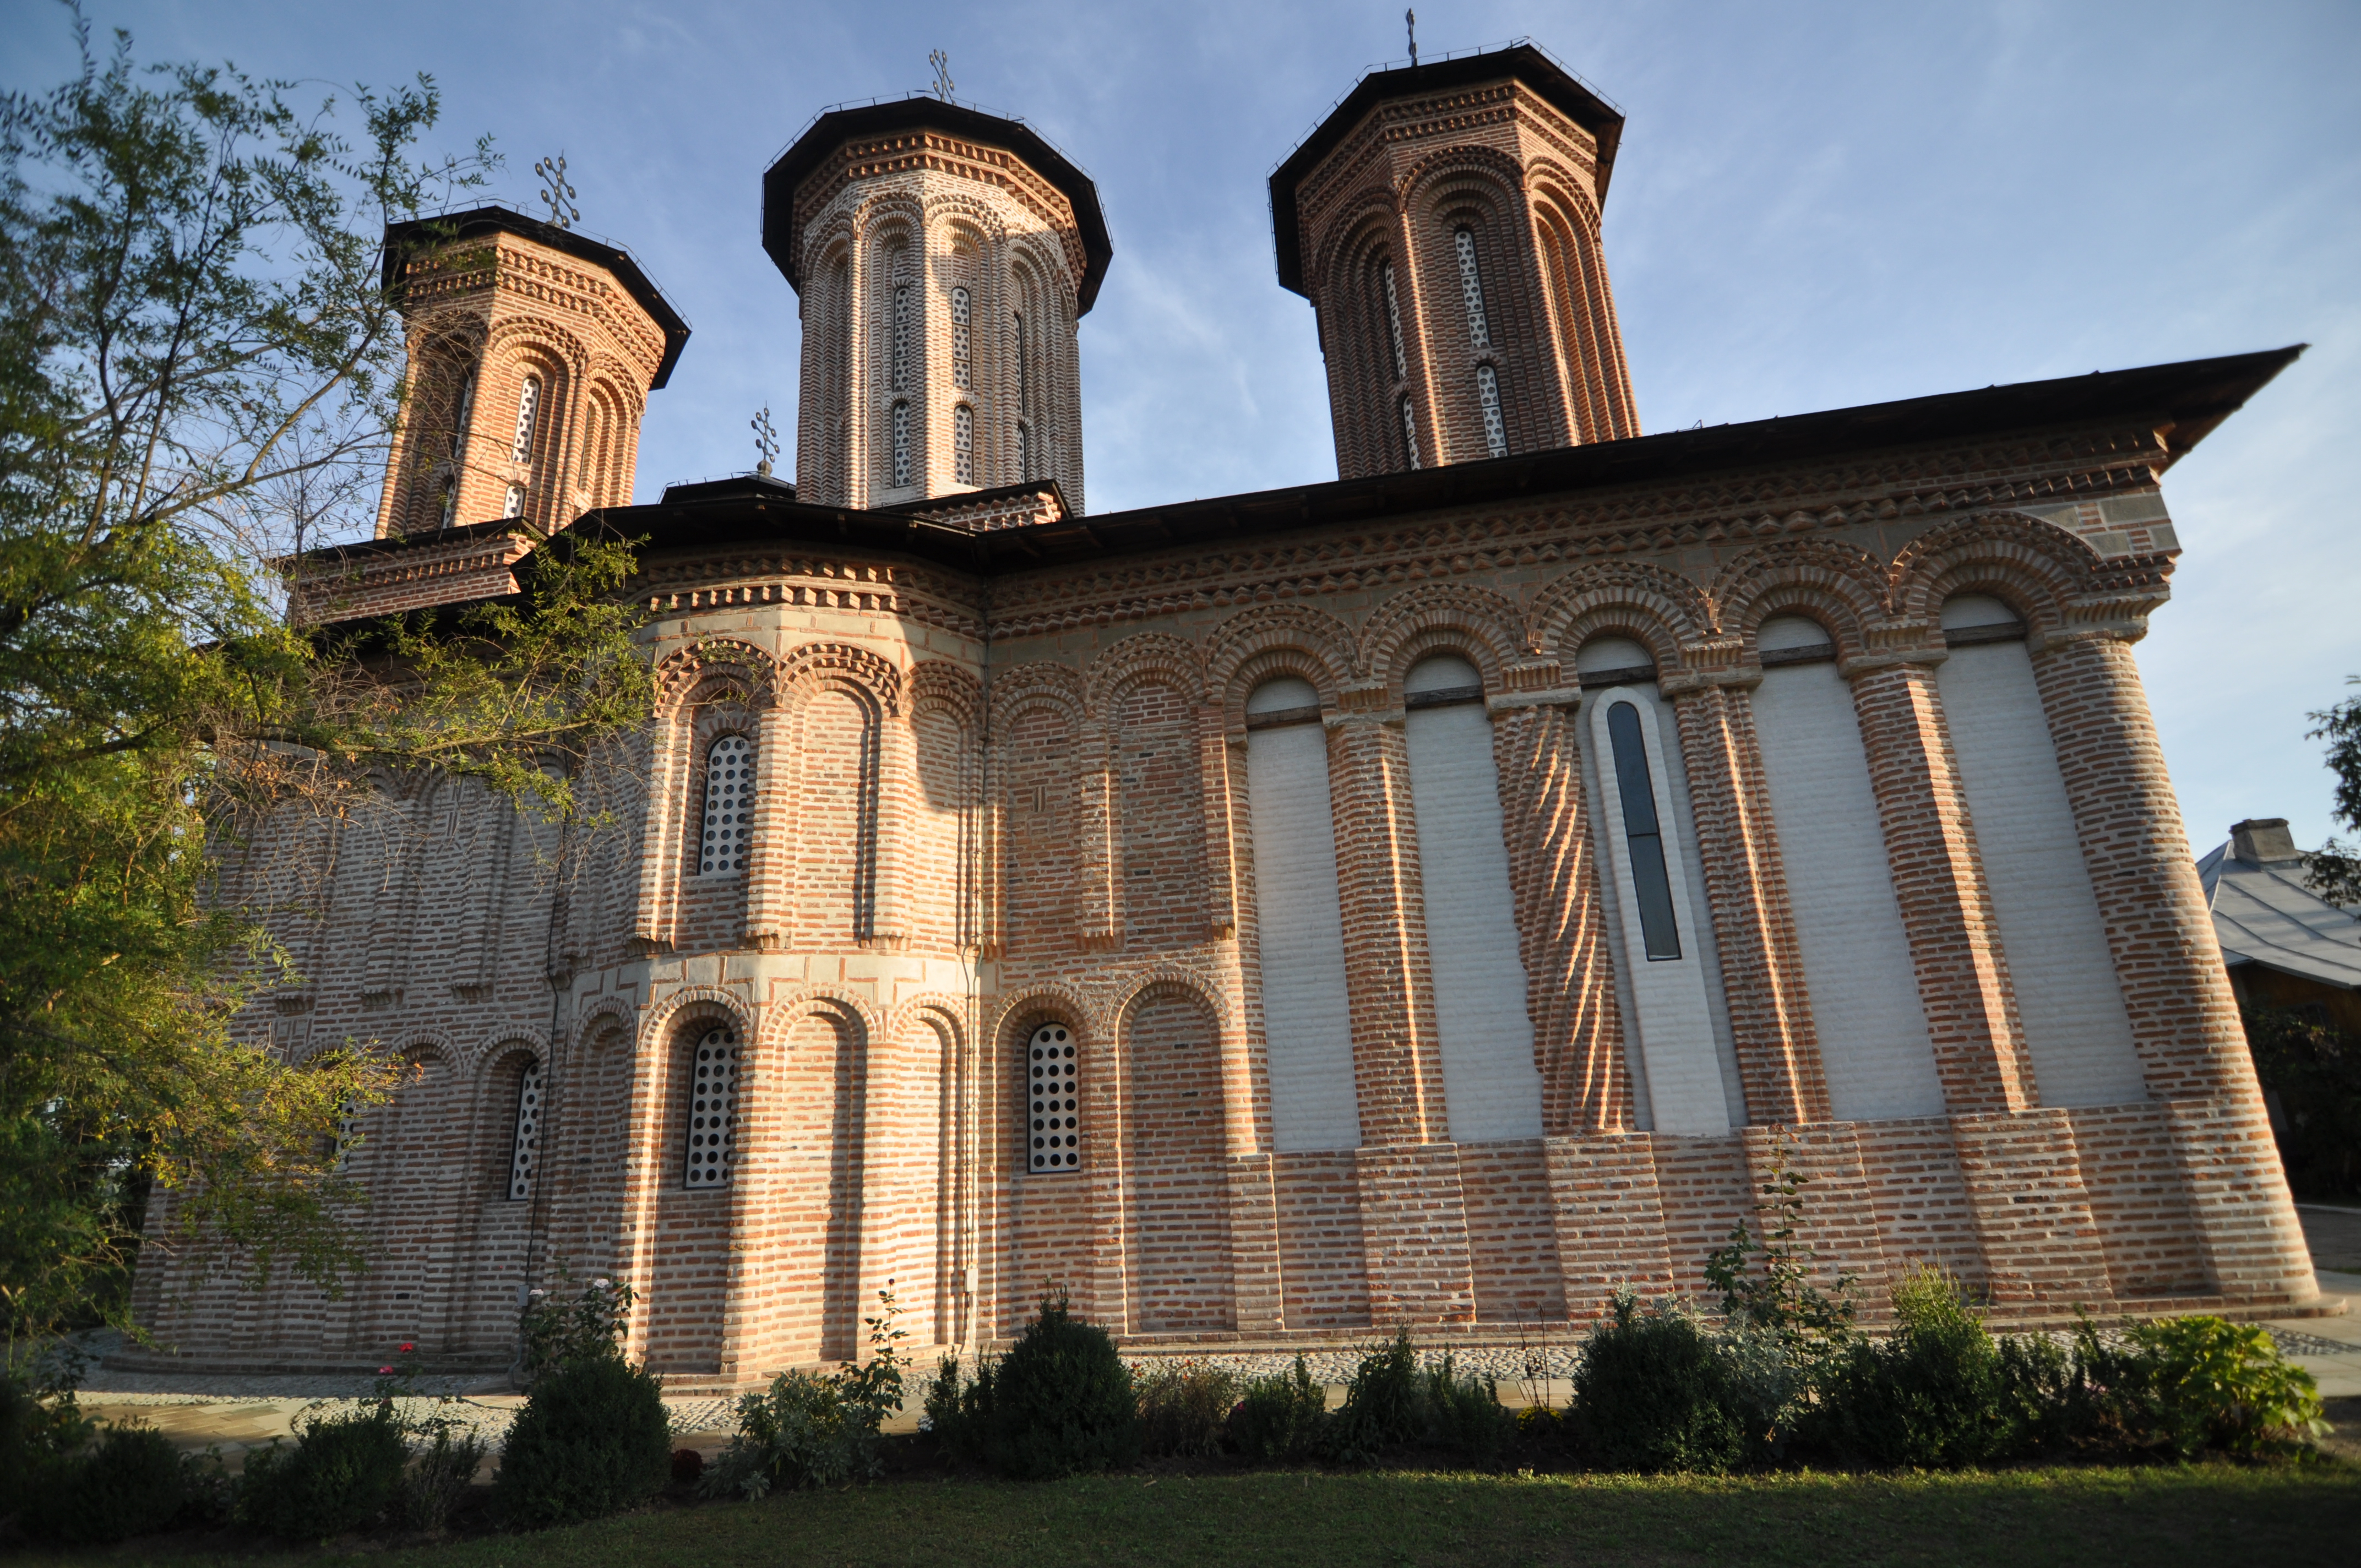
architecture, photography, building, palace, monument, photo, religion, landmark, facade, church, christian, place of worship, photos, religious, art, de, monastery, churches, fotografie, history, christianity, romana, orthodox, eastern, estate, romania, bor, biserica, arhitectura, wallachia, muntenia, tara, romaneasca, orthodoxy, romanian, ortodoxa, patrimoniu, ortodox, istorie, manastirea, manastire, ortodoxia, ortodoxie, ecclesiastical, bisericeasc, cladire, edificiu, basarab, neagoe, snagov, lmiifiiaa15312, cre tinism, cre tin, stately home, ancient roman architecture